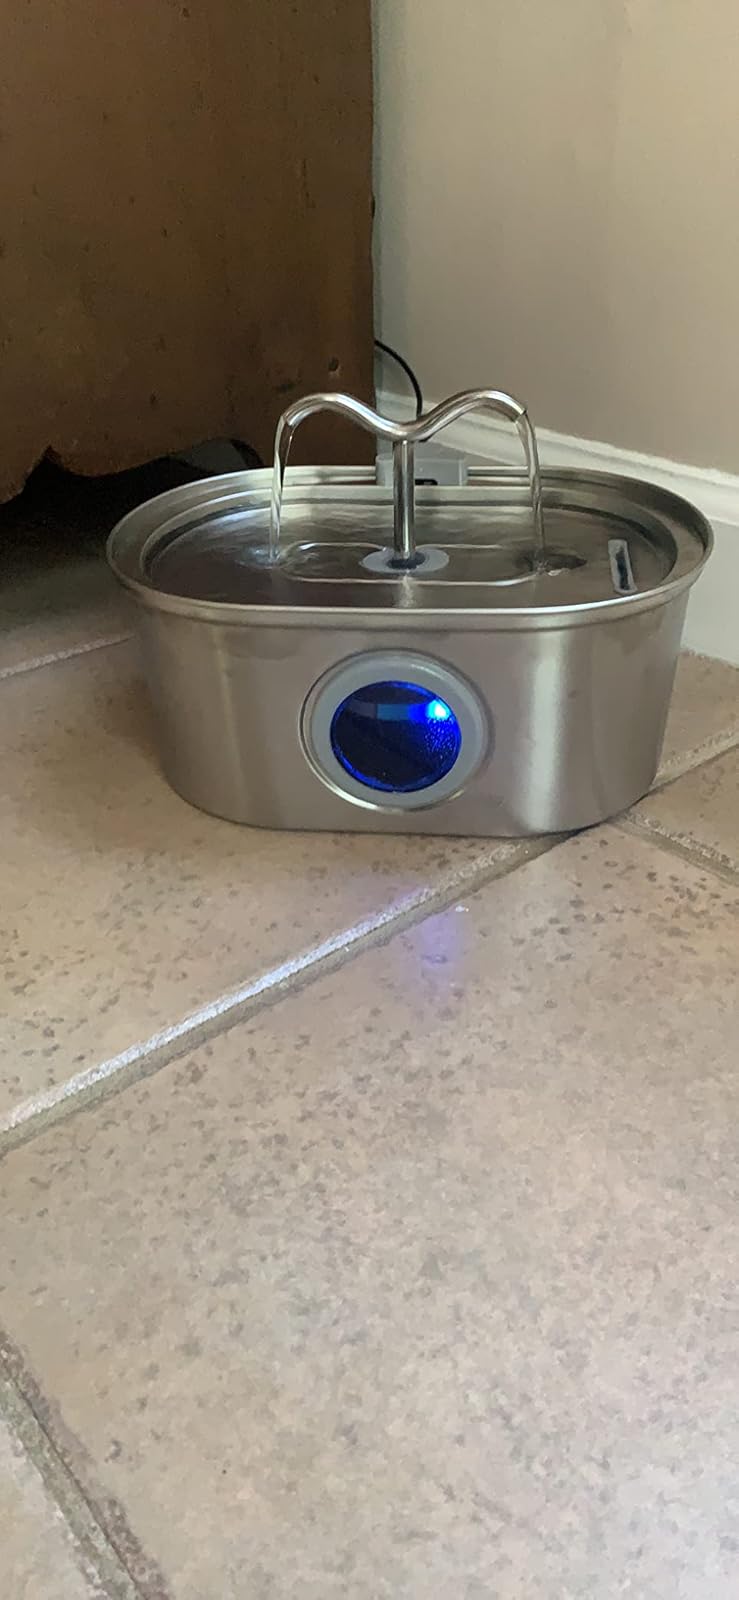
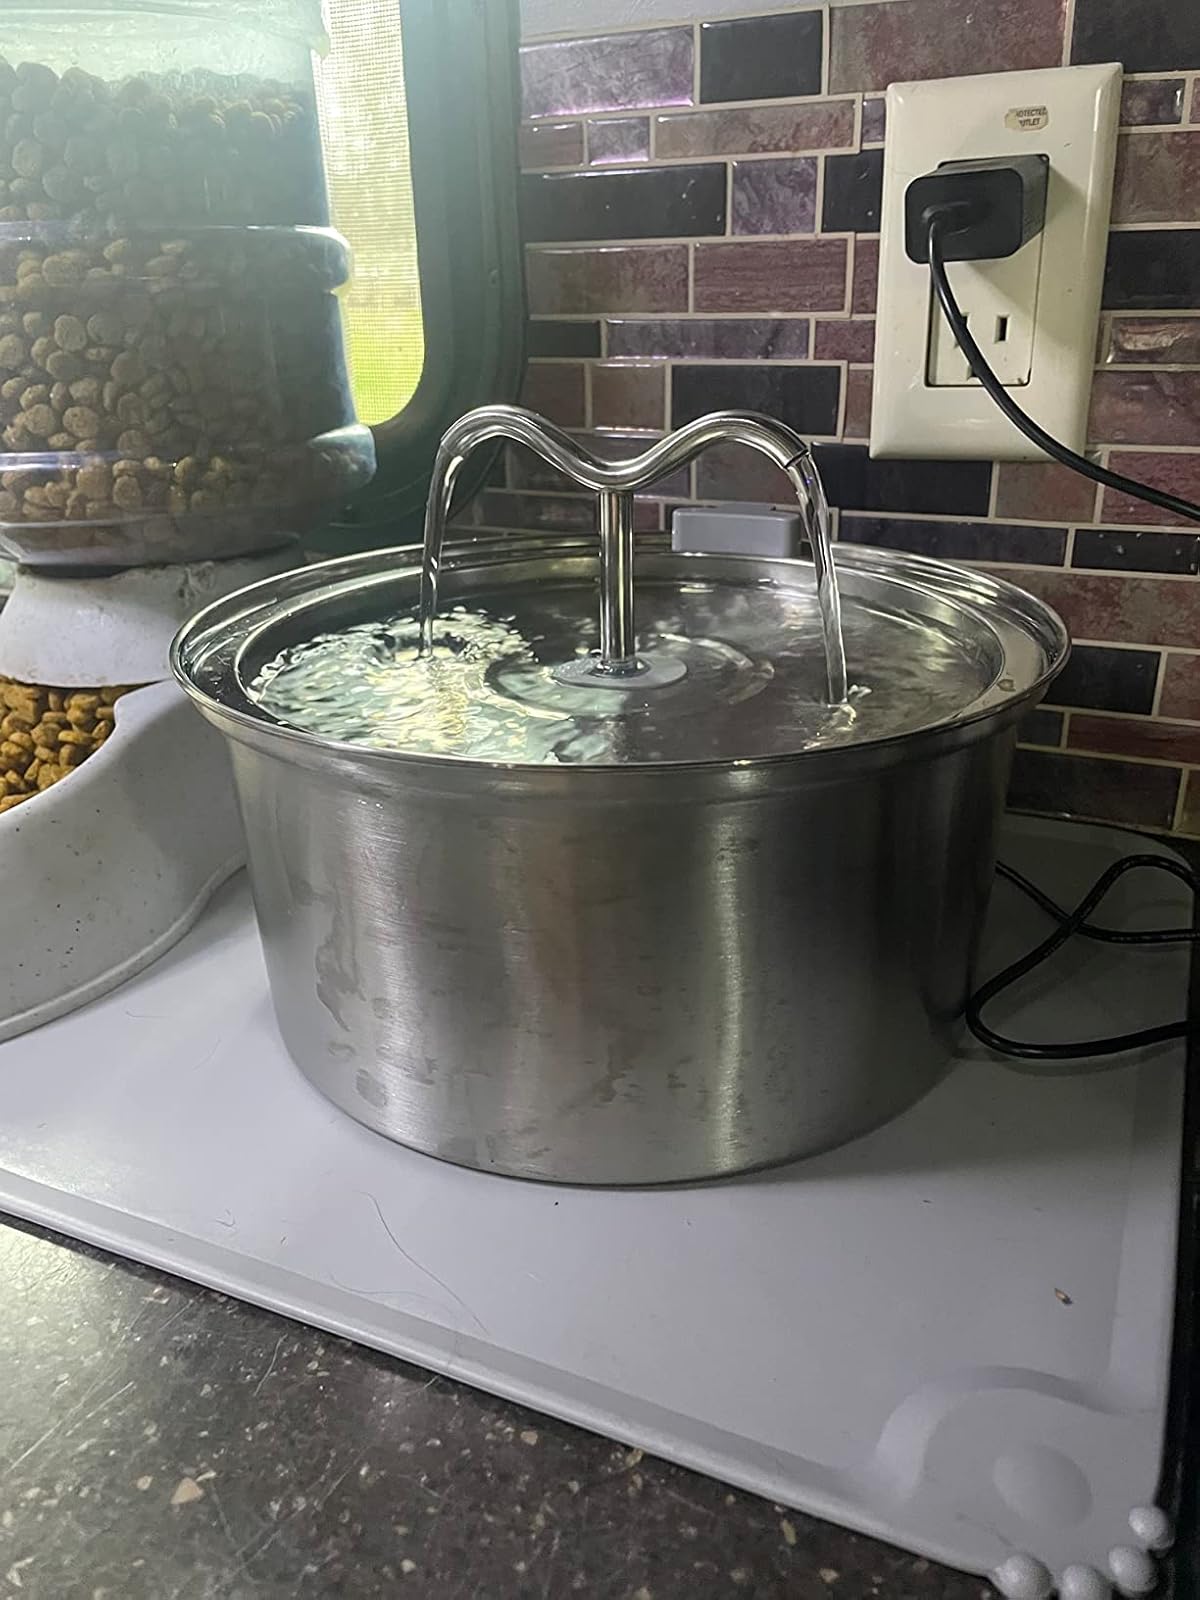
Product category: items_bowl
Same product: no